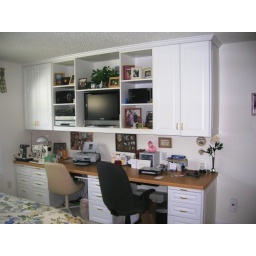
Closets For Life custom designs and builds closets for home or office in Minnesota. 952-484-0416